Naval Air Station Pensacola

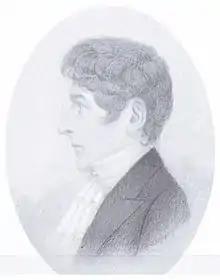
Sketch of surgeon Isaac Hulse USN (1797-1856) as a young man

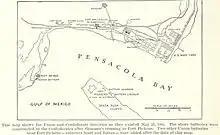
Forts and batteries near the Navy Yard on 27 May 1861

From its foundation until the Civil War, enslaved labor was extensively utilized at Pensacola Navy Yard. In May 1829, the monthly Pensacola Navy Yard list of mechanics and laborers enumerates a total of 87 employees, of whom 37 were enslaved laborers. Pensacola Navy Yard was built with enslaved labor. Captain Lewis Warrington, the first commandant of the Pensacola Navy Yard, complained to the Board of Navy Commissioners, "neither laborers nor mechanics are to be obtained here." As early as April 1826, Warrington had requested and received permission to hire enslaved labor, "for I would recommend the employment of black laborers in preference to white, as they suit this climate better, are less liable to change, more easily controlled, more temperate, and more will actually do more work." Even after Warrington was finally able to get skilled white journeymen mechanics from Norfolk, he asked for and received permission to continue utilizing enslaved labor, since due to the unhealthy conditions and poor pay white laborers simply would not remain at the new naval station. As a consequence, Pensacola Navy agent Samuel R. Overton advertised for 38 enslaved workers, promising local slaveholders "17 dollars per month with common Navy Rations." The bondsmen's names are found on the May 1829 list of navy yard employees. To allay slaveholder concerns, Commandant William Compton Bolton advertised that enslaved workers would have the benefit of medical attention at no charge at the shipyard hospital.